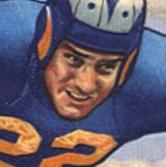
Age: 27